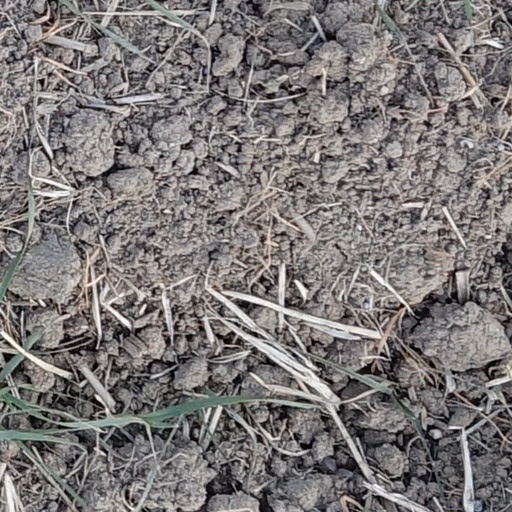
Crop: wheat